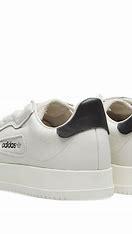
Brand: Adidas
Model: SC Premiere